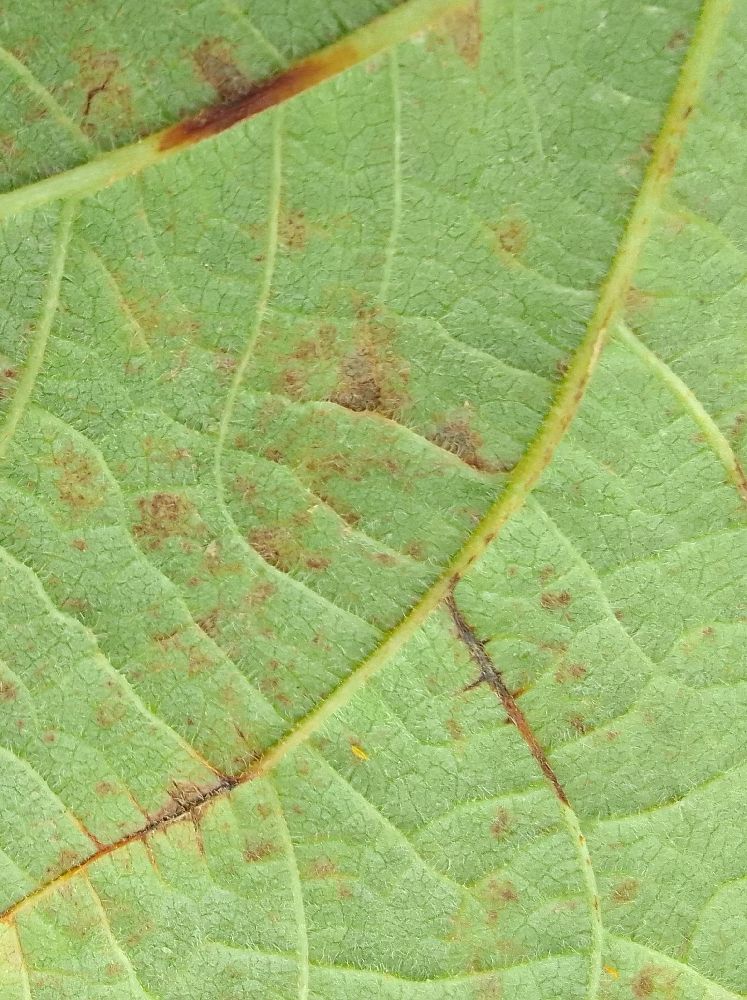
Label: anthracnose